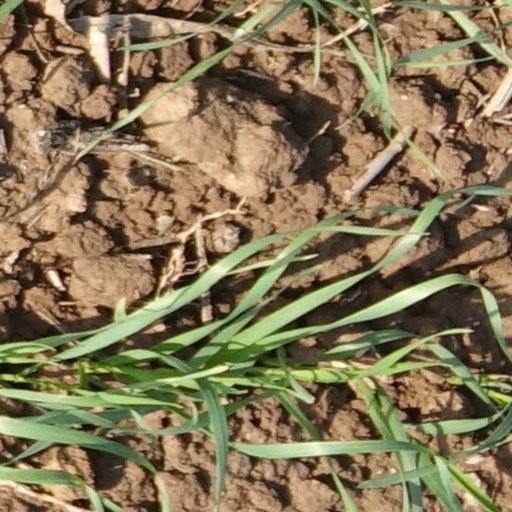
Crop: wheat